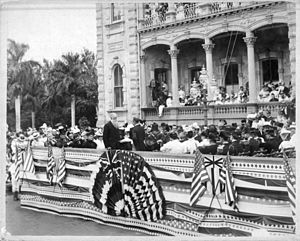
Sanford B. Dole / Guvernør og dommer
Sanford B. Dole indsættes som den første guvernør for Hawaii
Sanford Ballard Dole var en hawaiiansk politiker og jurist i en periode, hvor Hawaii var henholdsvis kongedømme, protektorat, republik og territorium.